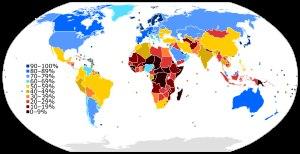
La situation d'Internet en Afrique est marquée par un important retard de développement, et un accès à un réseau lent. Malgré cette situation difficile, le déploiement de réseau progresse et en 2015 29 % des Africains ont accès à Internet.
Cet article présente l'utilisation du réseau mondial Internet dans le monde.
Cette liste recense les pays par nombre d'utilisateurs d'Internet en 2016. Les utilisateurs d'Internet sont définis comme des personnes qui ont accédé à Internet au cours des 12 derniers mois, à partir de n'importe quel appareil, y compris les téléphones mobiles. Les pourcentages exprimés se réfèrent à la population totale du pays. Les estimations sont issues de deux enquêtes menées auprès des ménages ou à partir de données d'Internet.